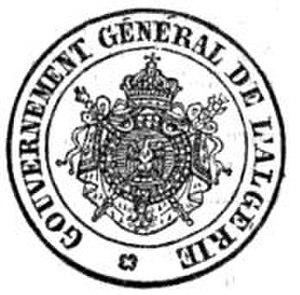
Sceau du «
La période dite de l’Algérie française, ou de l’Algérie coloniale, va, dans l'histoire de l'Algérie, de 1830, avec la prise d'Alger, à 1962, avec l'indépendance du pays. Cette période est parfois aussi désignée, dans son ensemble, comme celle de la colonisation, de la présence ou de l'occupation française de l'Algérie.